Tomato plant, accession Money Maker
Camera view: tilt-top (135 deg); turntable rotation: 0 degrees
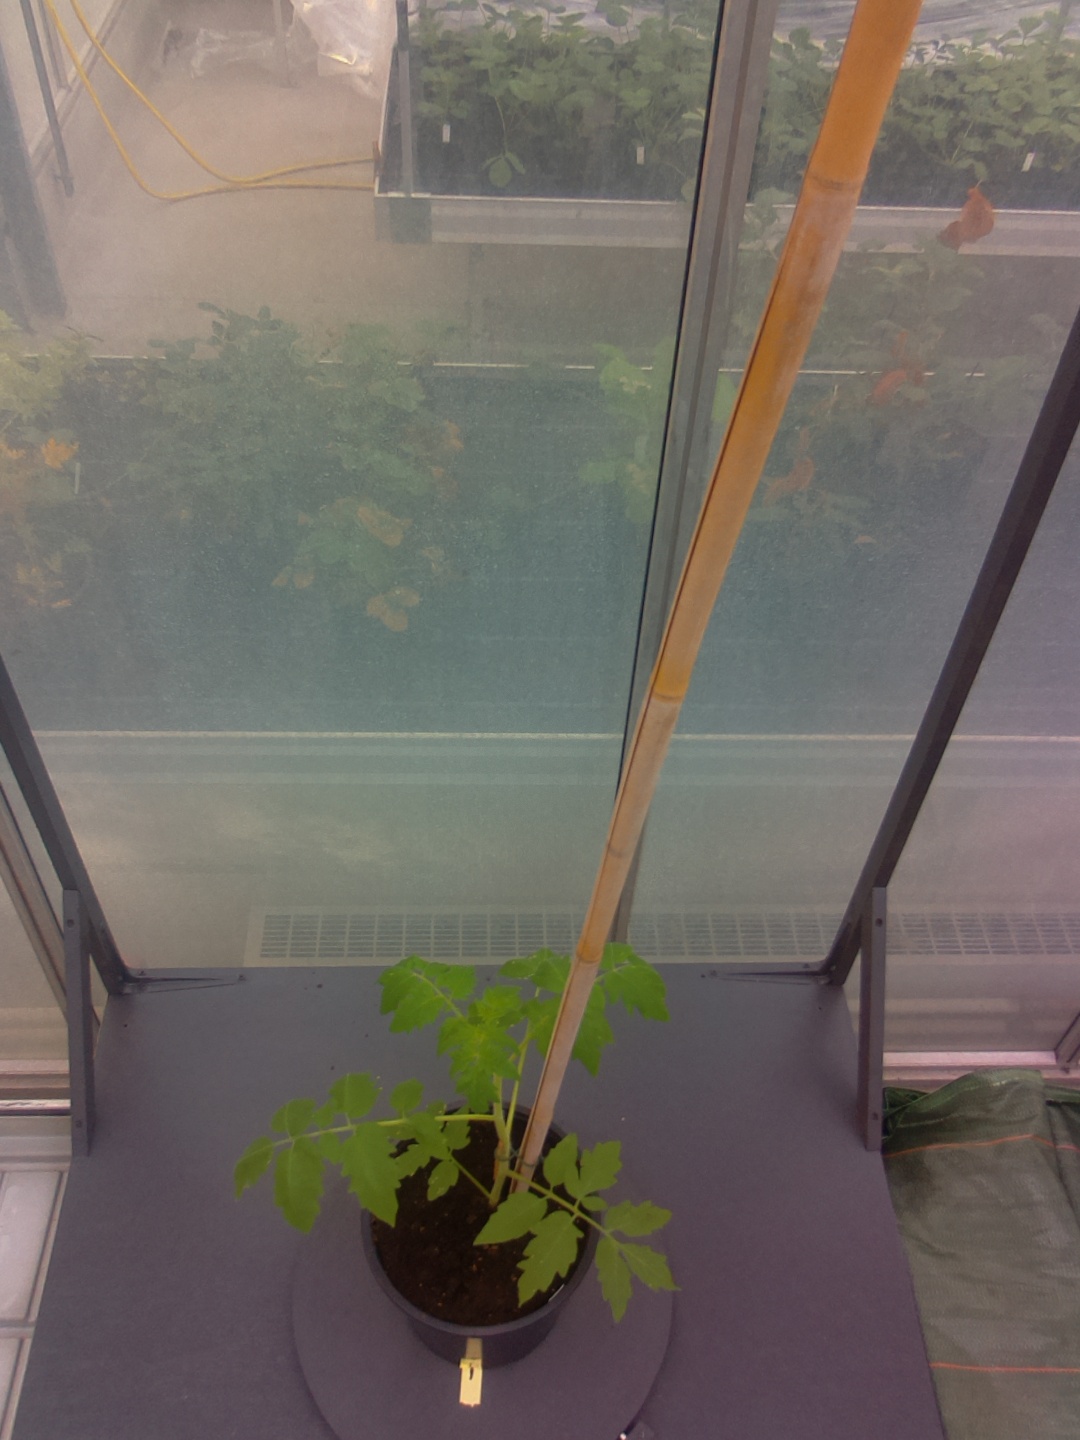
BBCH growth stage 13: 6 of true leaves visible